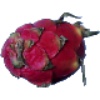
Label: red_pitahaya